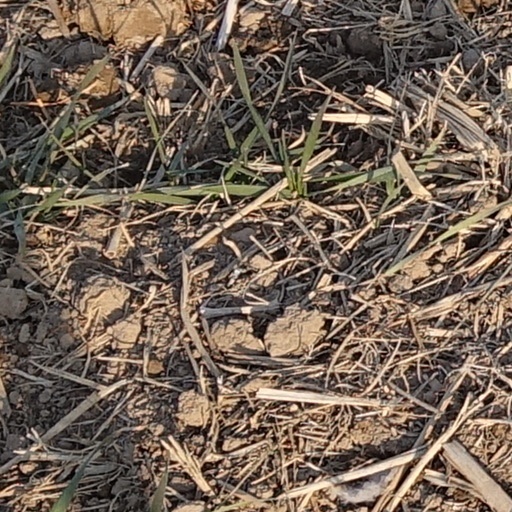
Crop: wheat